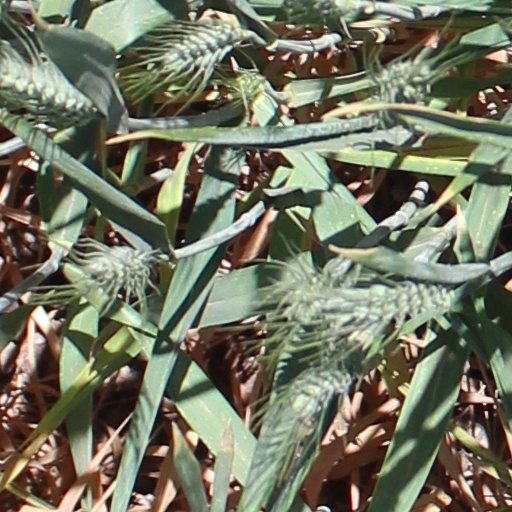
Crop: wheat